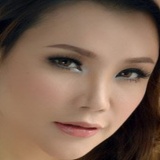
ca sĩ Hồ Quỳnh Hương